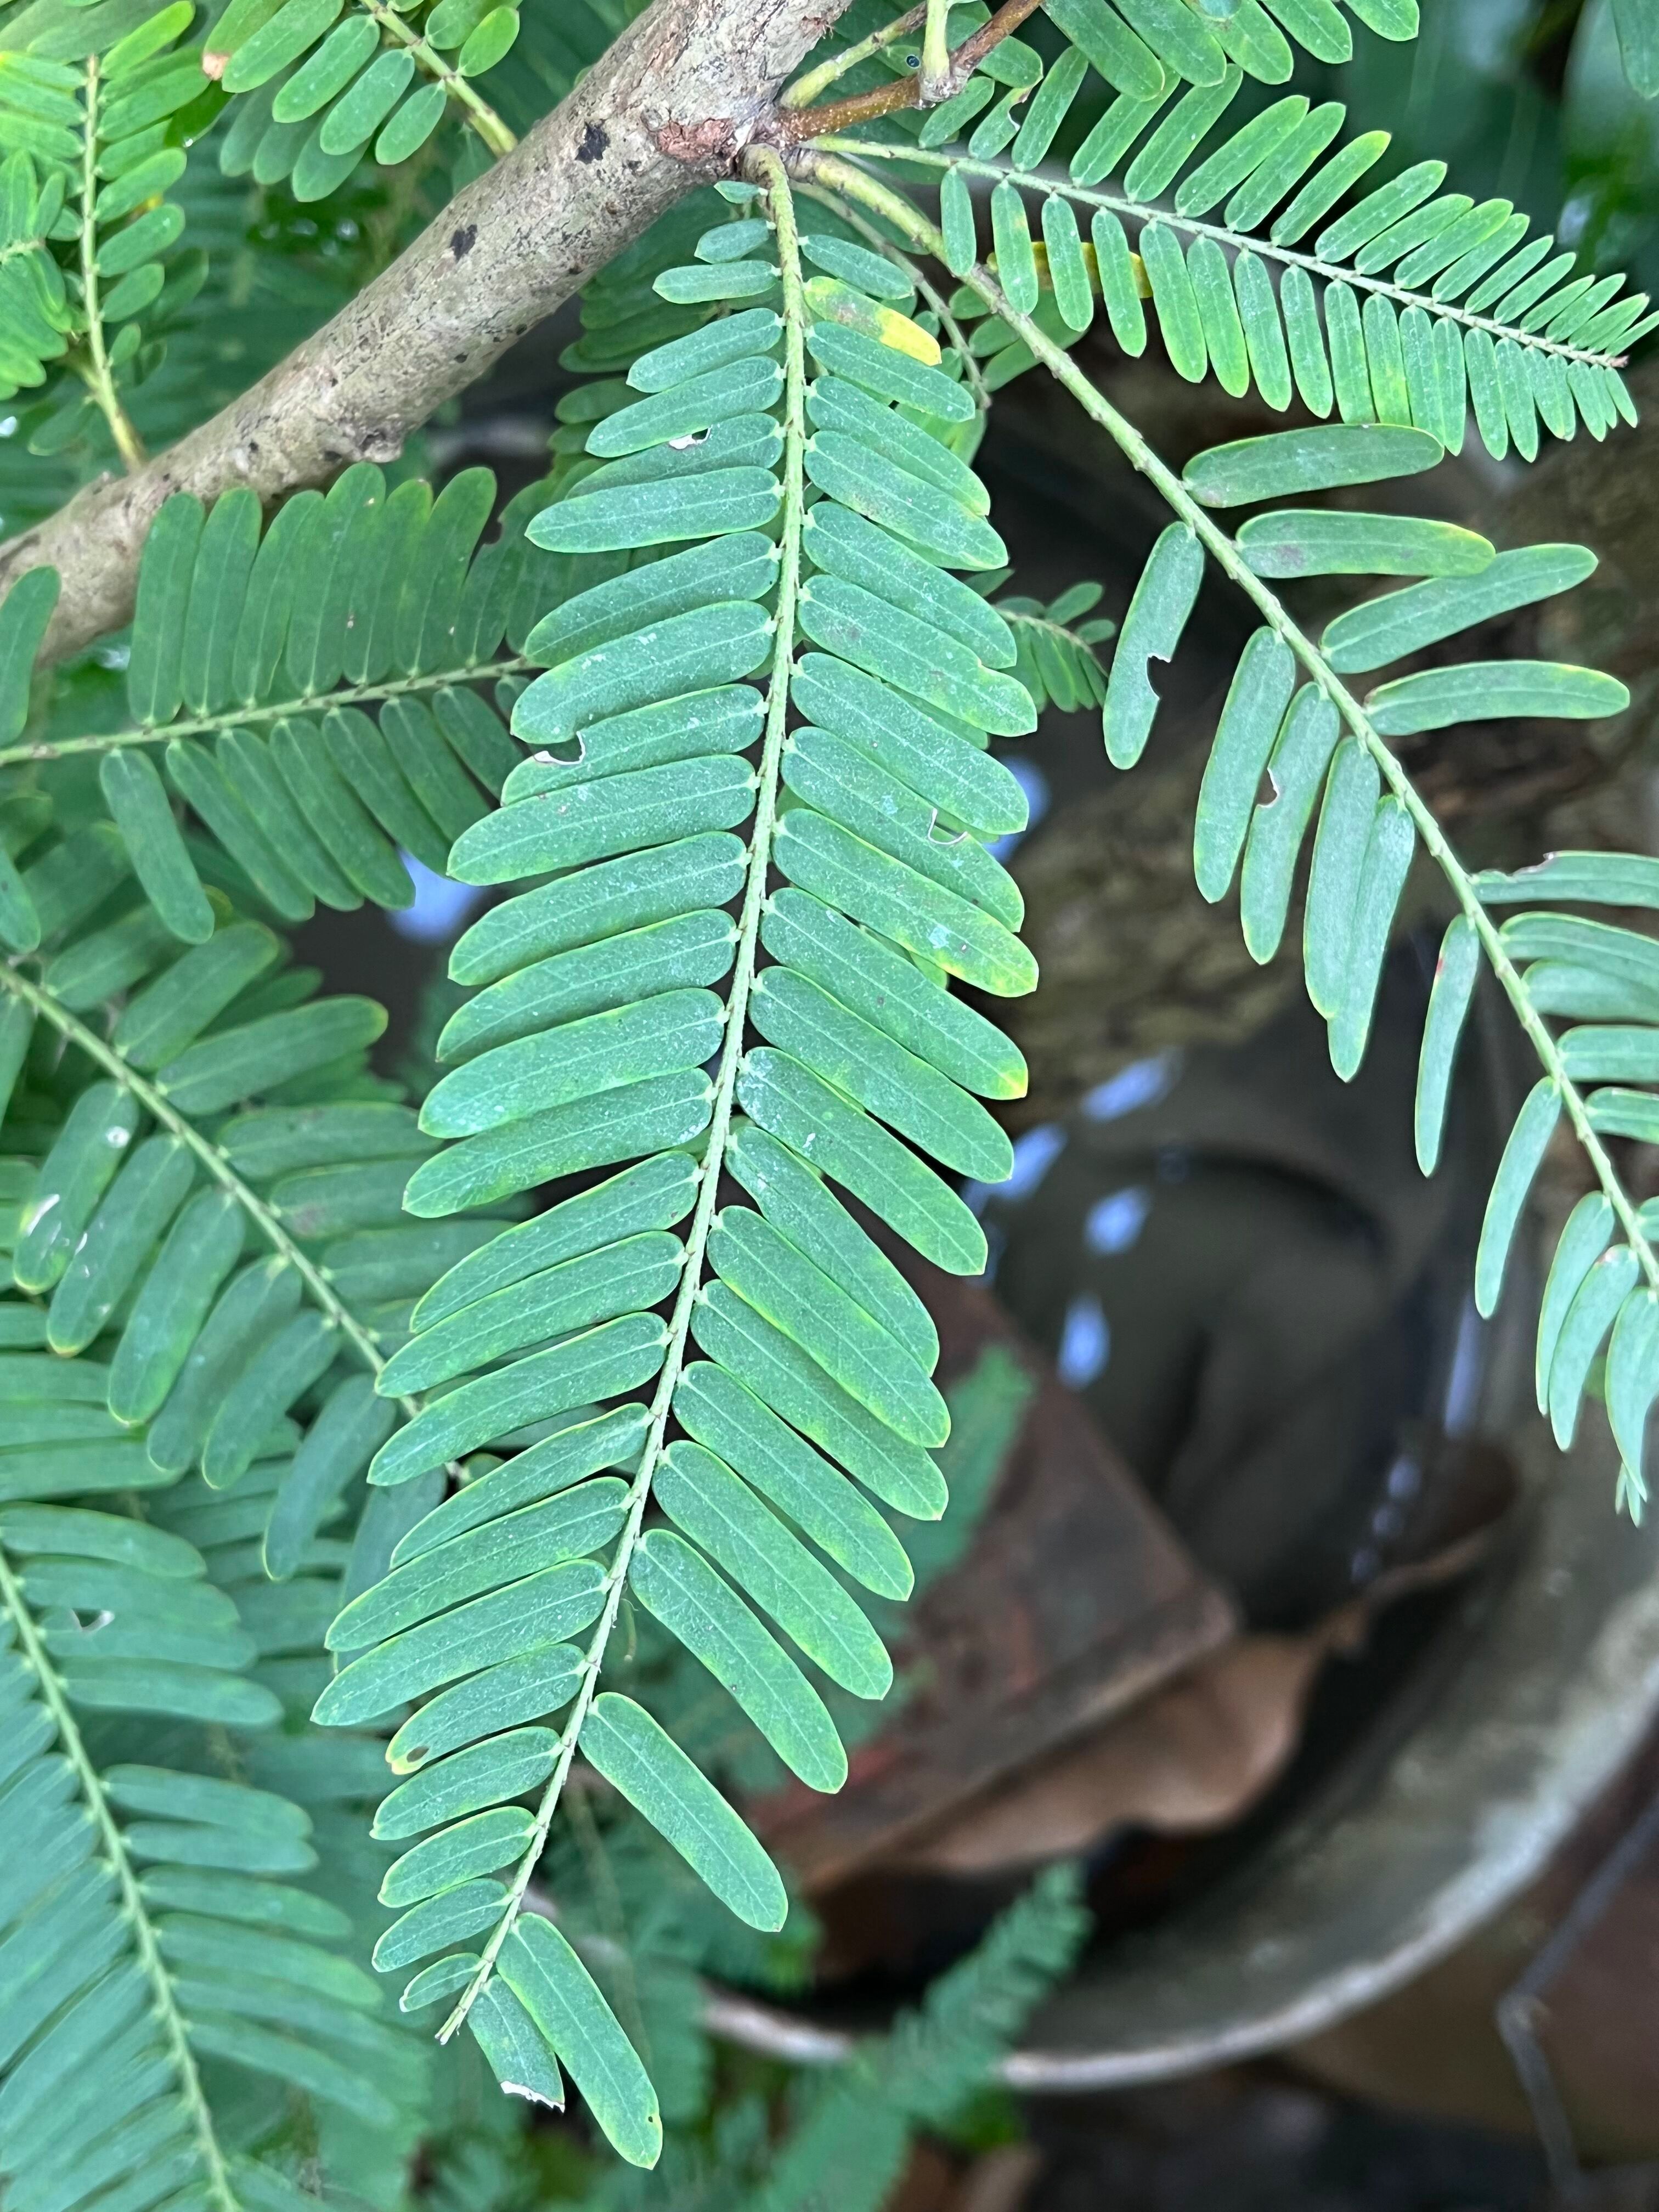
Plant species: phyllanthus-emblica